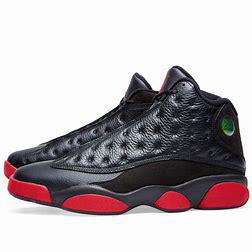
Brand: Jordan
Model: 13 Retro